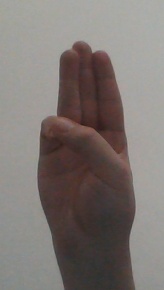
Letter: thaa